Touch football (American)

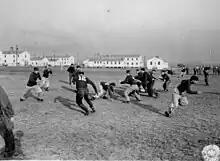
A game of touch football at Camp Atterbury, Indiana, November 19, 1943

Along with the size of the teams, the size of the field can vary considerably. Many games are played in the front and back yards of suburban and rural village neighborhoods, where the whole field may not be much more than ten to thirty yards long. In most of these situations, there are no yard lines, requiring some change in the definition of a first down. Instead of requiring that a team advance the ball ten yards, sometimes two pass completions result in a first down. Another option is to eliminate first downs, so that a team gets four (sometimes five) chances to score; this process is most desirable on shorter fields. Longer playing fields can be found in parks and spring-practice situations.